Louis Tannert

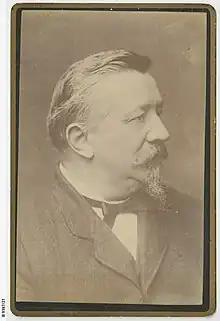

Louis August Ludwig Tannert (28 October 1831 – 26 March 1915), who has also been referred to as W. L. Tannert, was a painter from Germany who had a significant career as art educator and curator in South Australia.